Hyperinflation

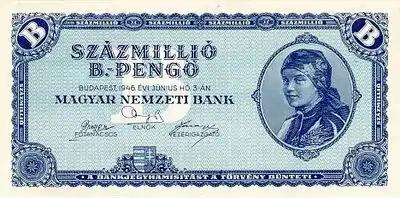
100 million trillion pengő (100 quintillion pengő) banknote from the period of postwar hyperinflation in Hungary in 1946, the largest denomination banknote ever officially issued for circulation

Hyperinflation increases market prices, wipes out the purchasing power of private and public savings, distorts the economy in favor of the hoarding of real assets, causes the monetary base (whether specie or hard currency) to flee the country, and makes the afflicted area anathema to investment.